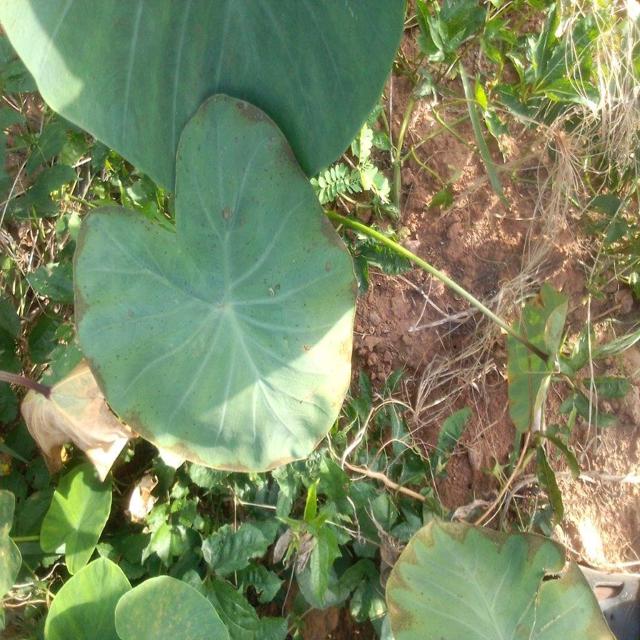
Label: Mid_Blight